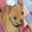
Label: dog